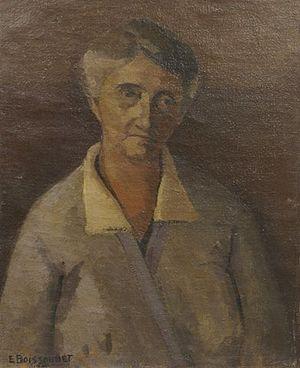
Edmond Boissonnet est un artiste plasticien français de la Seconde École de Paris, né à Bordeaux comme Odilon Redon, Albert Marquet et son ami de toujours, André Lhote. L’art de Boissonnet couvre ainsi la quasi-totalité du XXᵉ siècle. Il est le reflet des courants artistiques de ce siècle tout en étant indépendant de ceux-ci. Pour cela, il utilise différents moyens matériels : dessins, peintures sur toile, papier, bois, collages, mosaïques à partir de matériaux bruts, tapisseries de laines multicolores et pour mémoire, sculptures sur bois. Pour illustrer le défi qu’il se lance à lui-même sur le plan de l’art, il utilise souvent la métaphore du « Combat avec l’Ange ». Enfin, l’art de Boissonnet, s’étalant sur près de soixante dix ans, connaît quatre grandes périodes illustrées par des expositions significatives. Boissonnet expose pratiquement tous les ans dans différentes institutions artistiques.